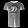
Label: T - shirt / top